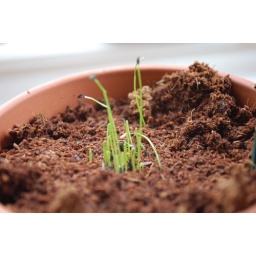
The herb garden in my kitchen window is sprouting!